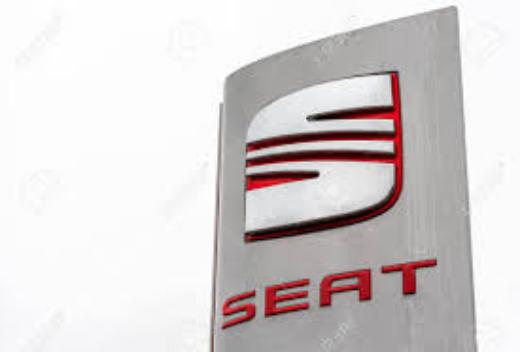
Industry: Transportation